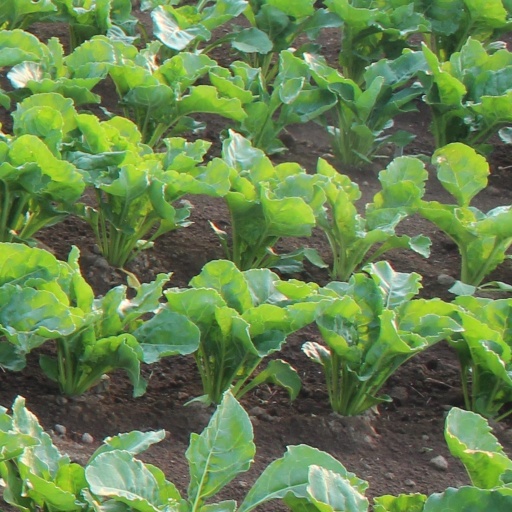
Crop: sugar beet